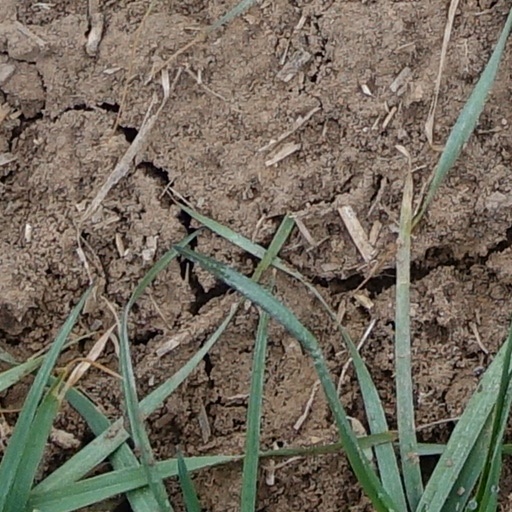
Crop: wheat